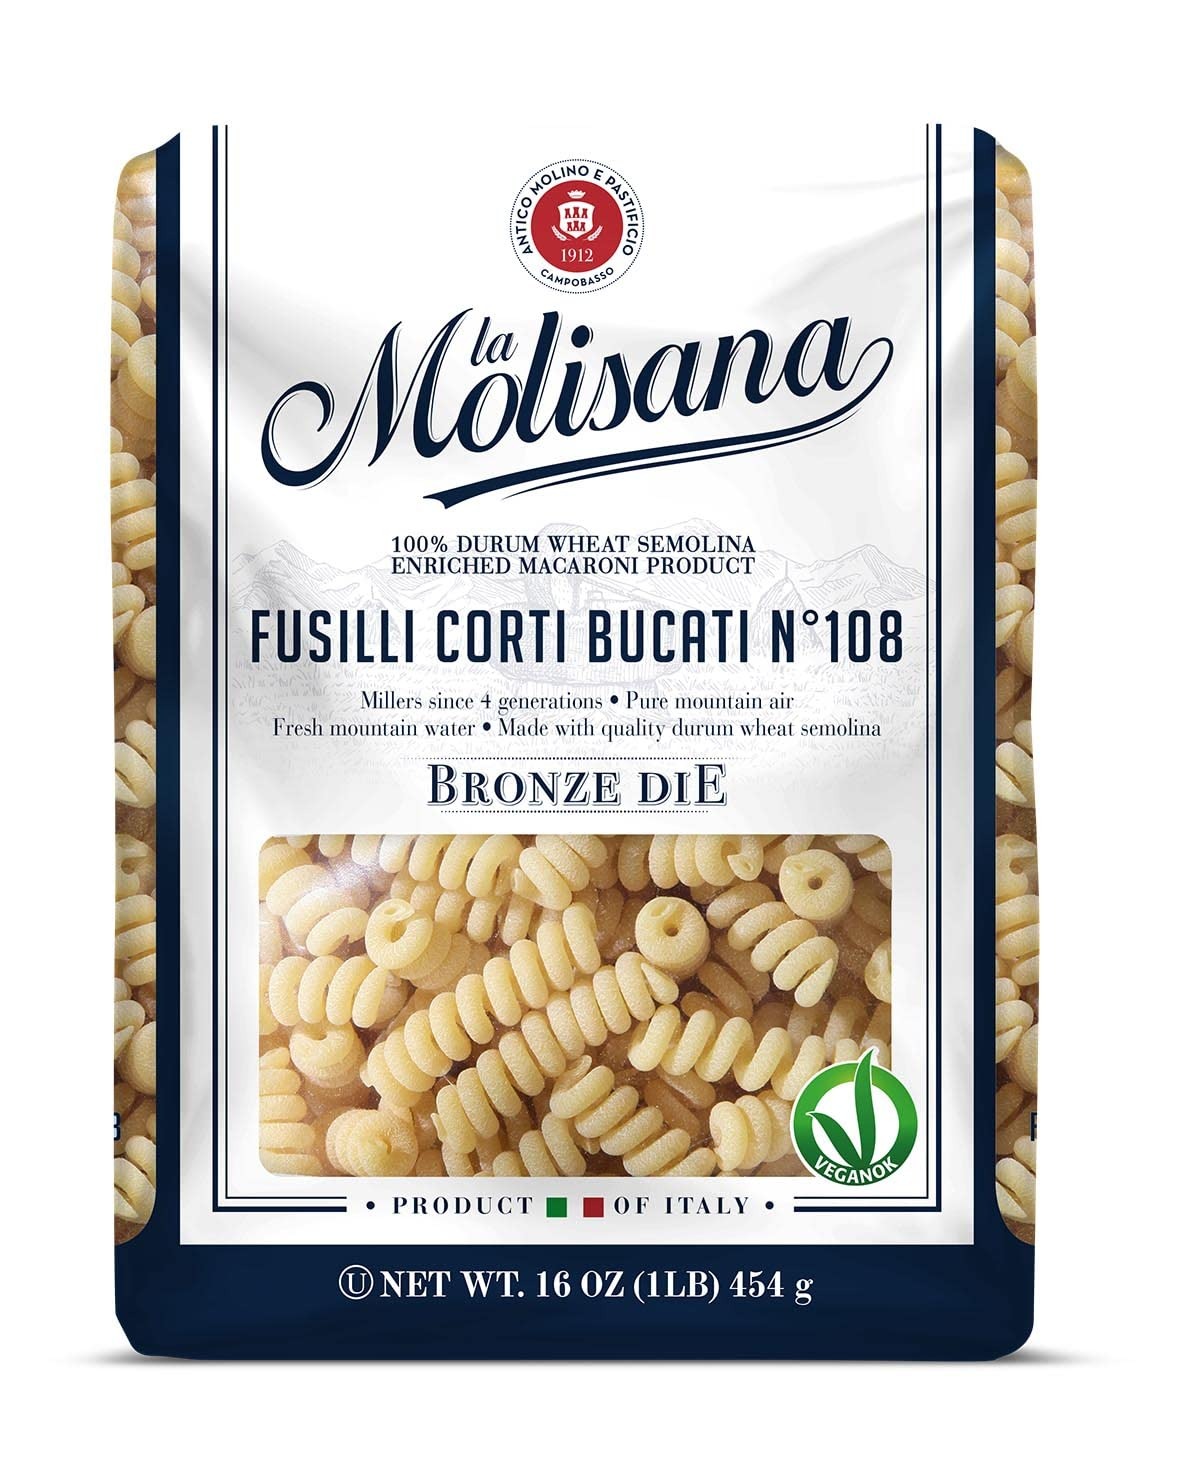
Item Name: La Molisana Fusilli Bucatini Corti FQ 108, 1 Pound (Pack of 12)
Bullet Point 1: Durum wheat semolina pasta
Bullet Point 2: Short shape - fusilli bucatini corti
Bullet Point 3: Made in Italy
Value: 192.0
Unit: Ounce

Price: 46.76